Anthony Joseph Drexel

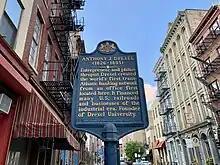
Historical marker commemorating Drexel in Old City, Philadelphia.

Upon the death of his sister-in-law, Hannah Jane Langstroth Drexel, in 1858, Anthony and Ellen cared for his nieces, three-year-old Elizabeth and five-week-old Katherine for the next two years. When his older brother Francis married Emma Bouvier in 1860, Francis brought his two daughters home.